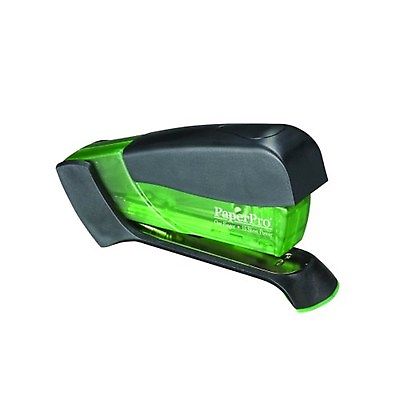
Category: stapler